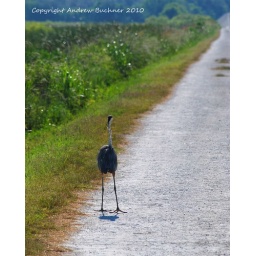
Great blue heron on the road in emeralda marsh